London General Omnibus Company

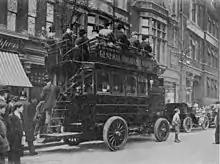
A LGOC motor bus "c"1903.

The London General Omnibus Company was founded in 1855 to amalgamate and regulate the many independent horse-drawn omnibus services then operating in London. Originally an Anglo-French enterprise, also known as the Compagnie Generale des Omnibus de Londres, the LGOC soon became the largest omnibus operator in London. It bought out hundreds of independently owned buses and established a consistent level of service for its fleet. Within a year, the LGOC controlled 600 of London's 810 omnibuses.